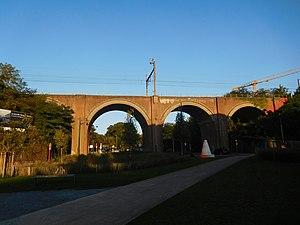
viaduc de la Ligne 124 à Uccle-Calevoet
La ligne 124 de Bruxelles-Midi à Charleroi-Sud, est l'une des principales radiales du réseau ferré belge. Elle a connu son heure de gloire au XXᵉ siècle lorsque le bassin industriel de Charleroi écoulait une partie de sa production à l'exportation via le port d'Anvers.